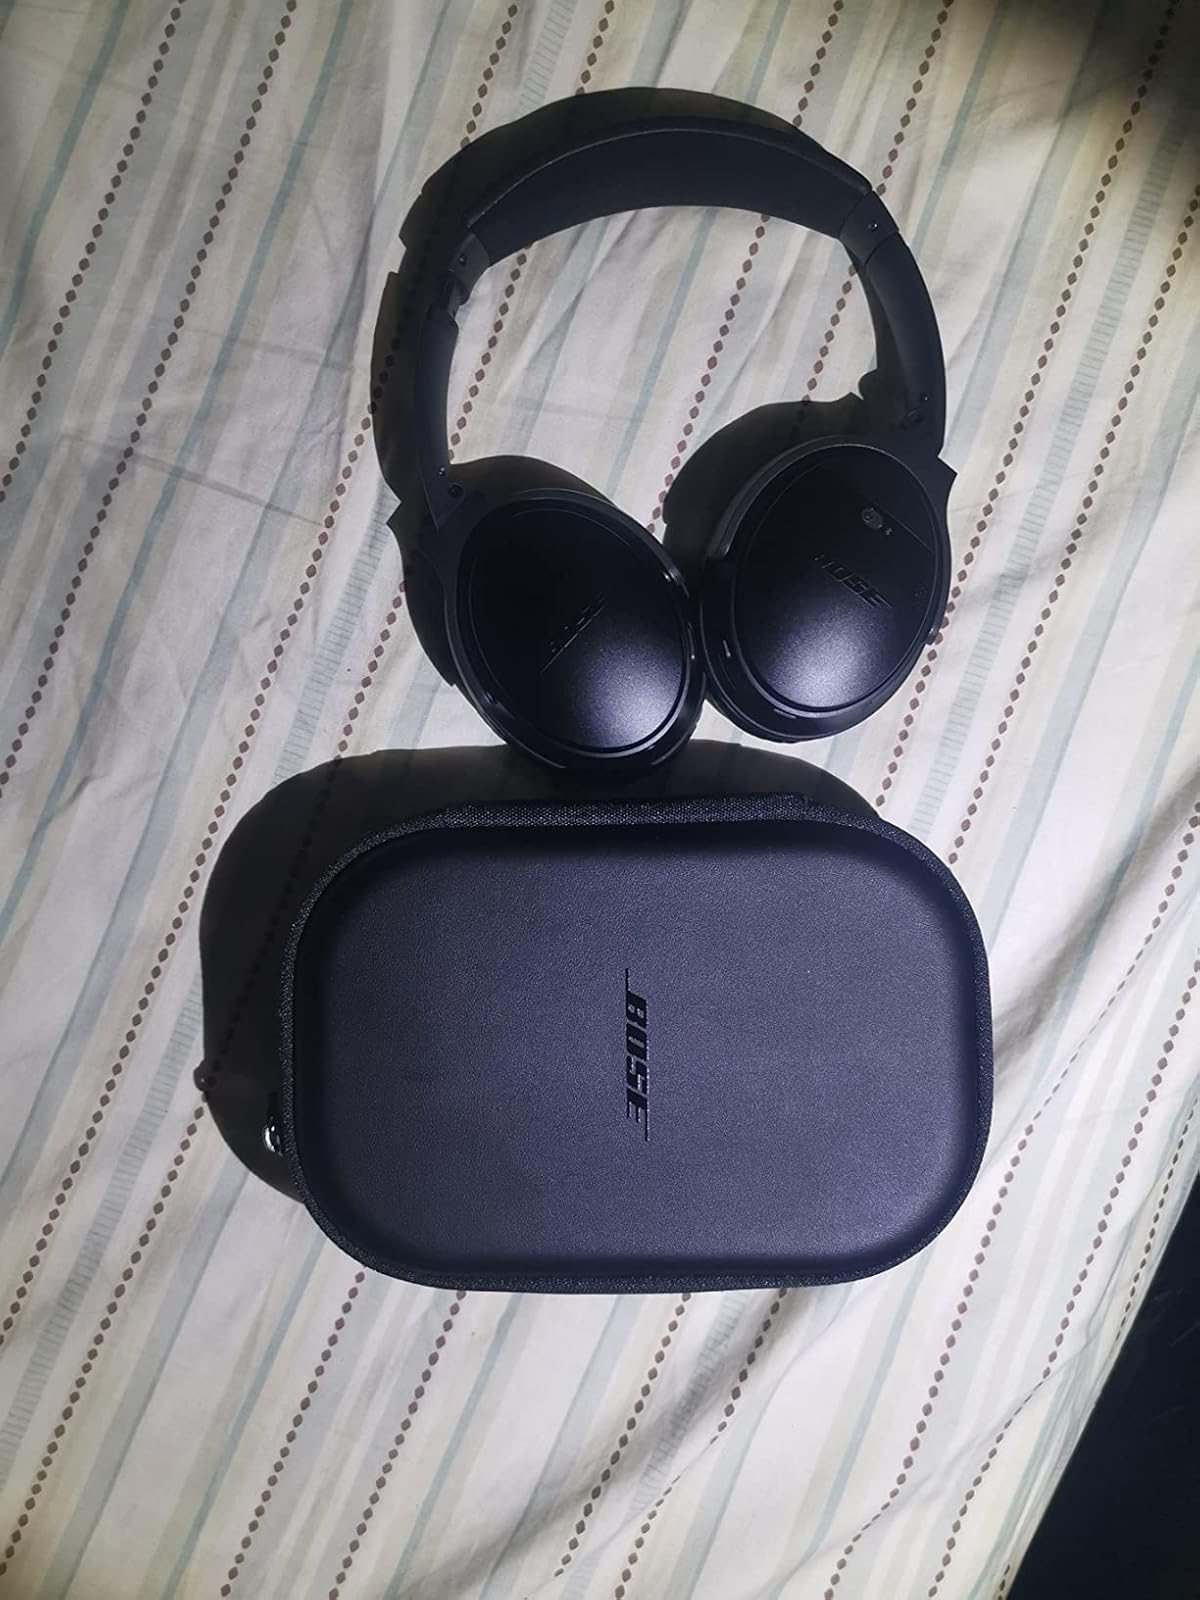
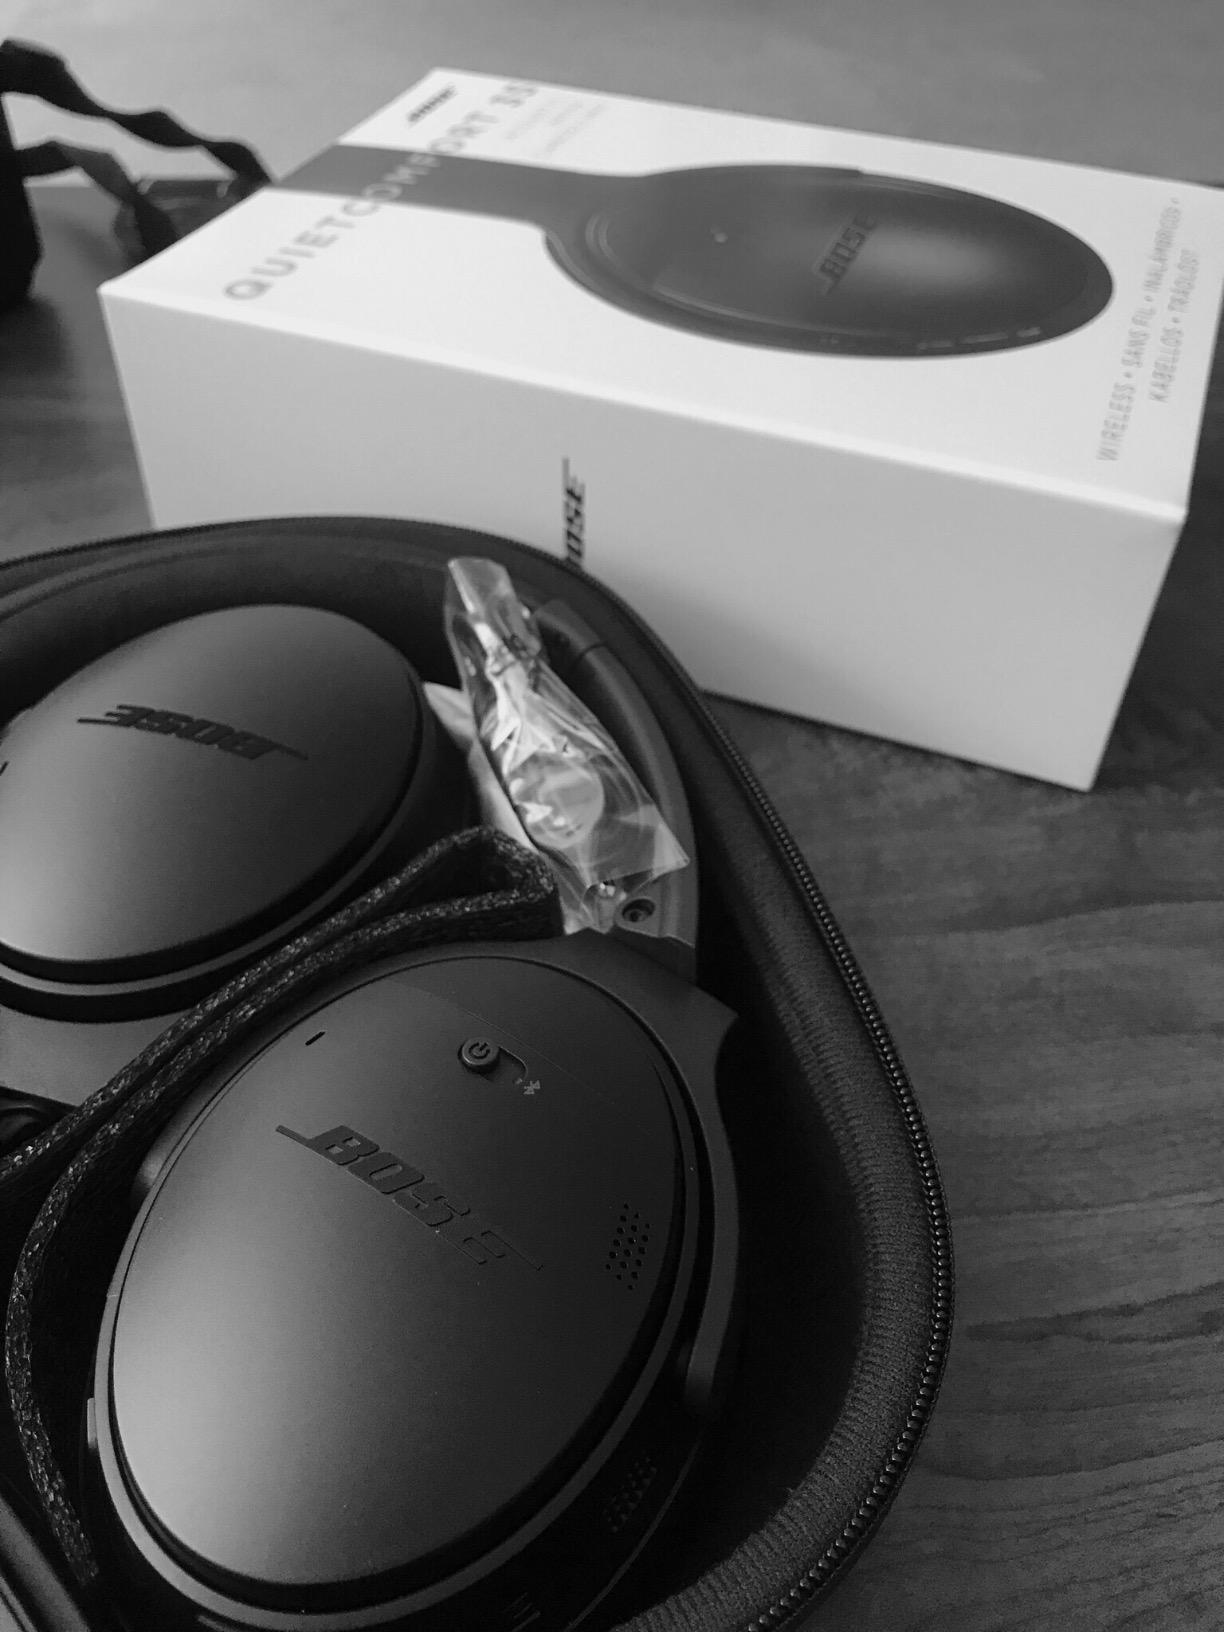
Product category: headphones
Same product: yes